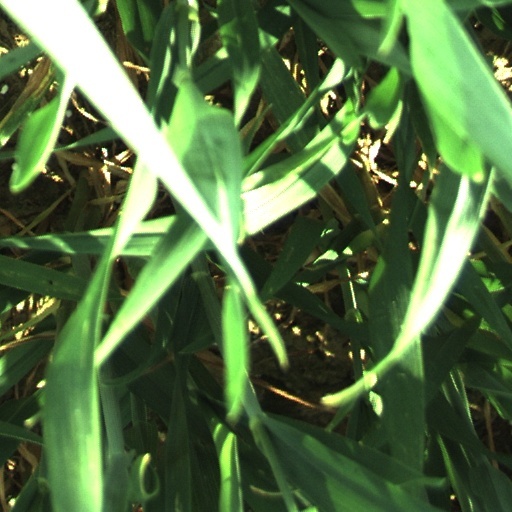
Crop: wheat